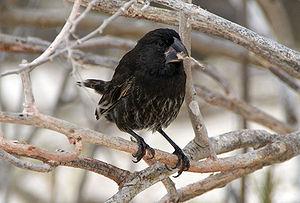
Le Géospize à bec conique est l'une des espèces de passereaux plus connues sous le nom de pinsons de Darwin. Elle appartient à la famille des Thraupidae.